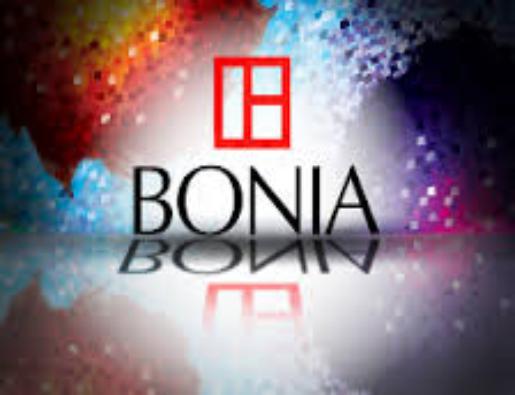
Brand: Bonia
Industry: Clothes